James McCarthy (footballer)

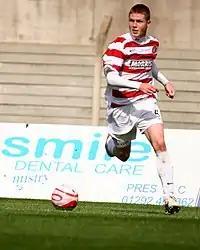
McCarthy playing for Hamilton Academical in 2009

McCarthy was born and raised in Glasgow, Scotland. He is the youngest child of Willie and Marie McCarthy and is of Irish ancestry through his grandfather from County Donegal (although the McCarthy surname originates in Munster). A former student of St Margaret Mary's Secondary School in Castlemilk, he grew up supporting Celtic and tried out for their youth teams, but was turned down due to the large number of players the club had already taken on.